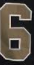
Number: 6